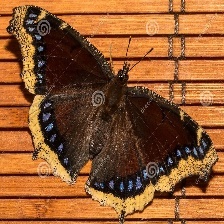
Species: MOURNING CLOAK
Butterfly family (ImageNet category): admiral